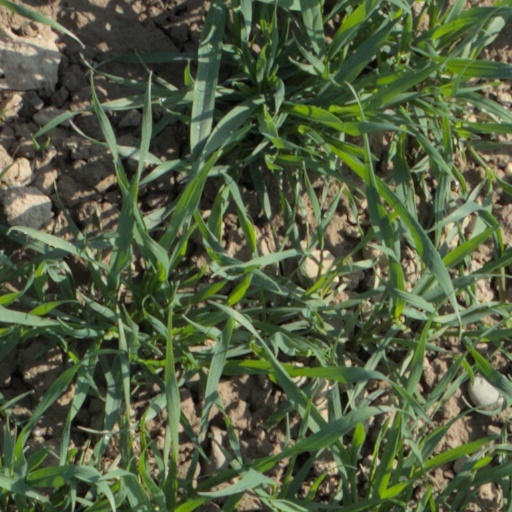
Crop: wheat